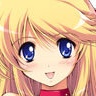
Portrait style: Anime Portrait